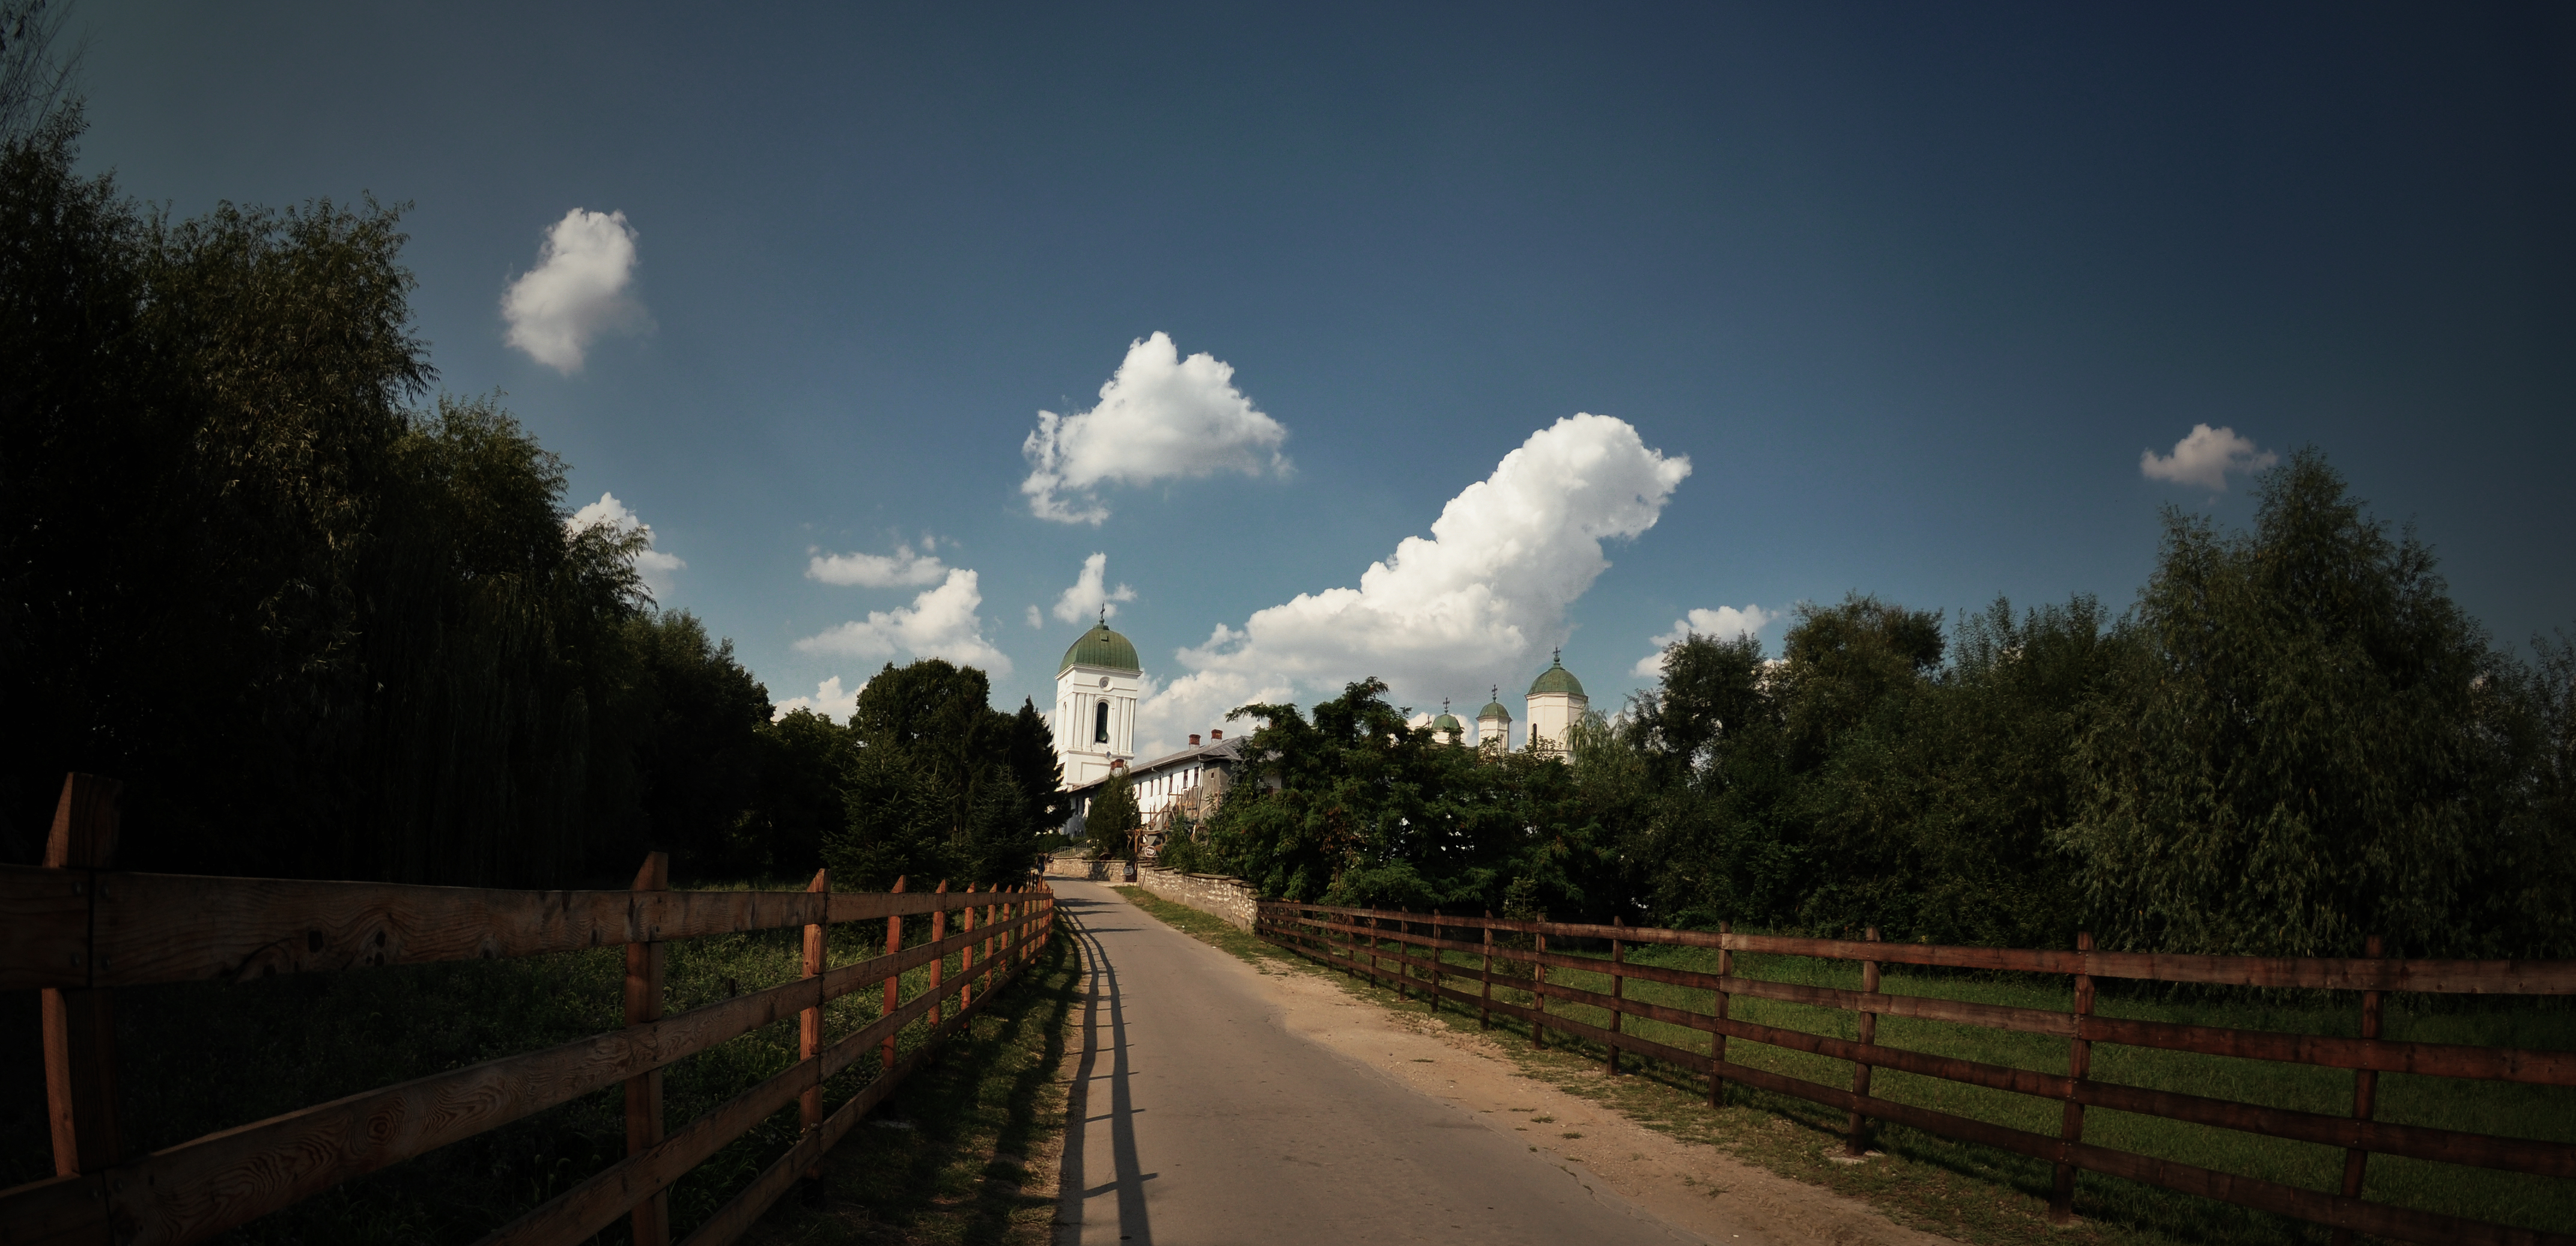
landscape, tree, nature, horizon, cloud, architecture, sky, road, photography, sunlight, morning, monument, photo, dusk, evening, reflection, church, exterior, photos, de, monastery, fisheye, fotografie, romania, bucharest, biserica, arhitectura, orthodoxy, romanian, ortodoxa, patrimoniu, ortodox, manastirea, manastire, bucuresti, peisaj, lmiifiiab15300, rural area, m n stireacernica, meteorological phenomenon, atmospheric phenomenon, atmosphere of earth